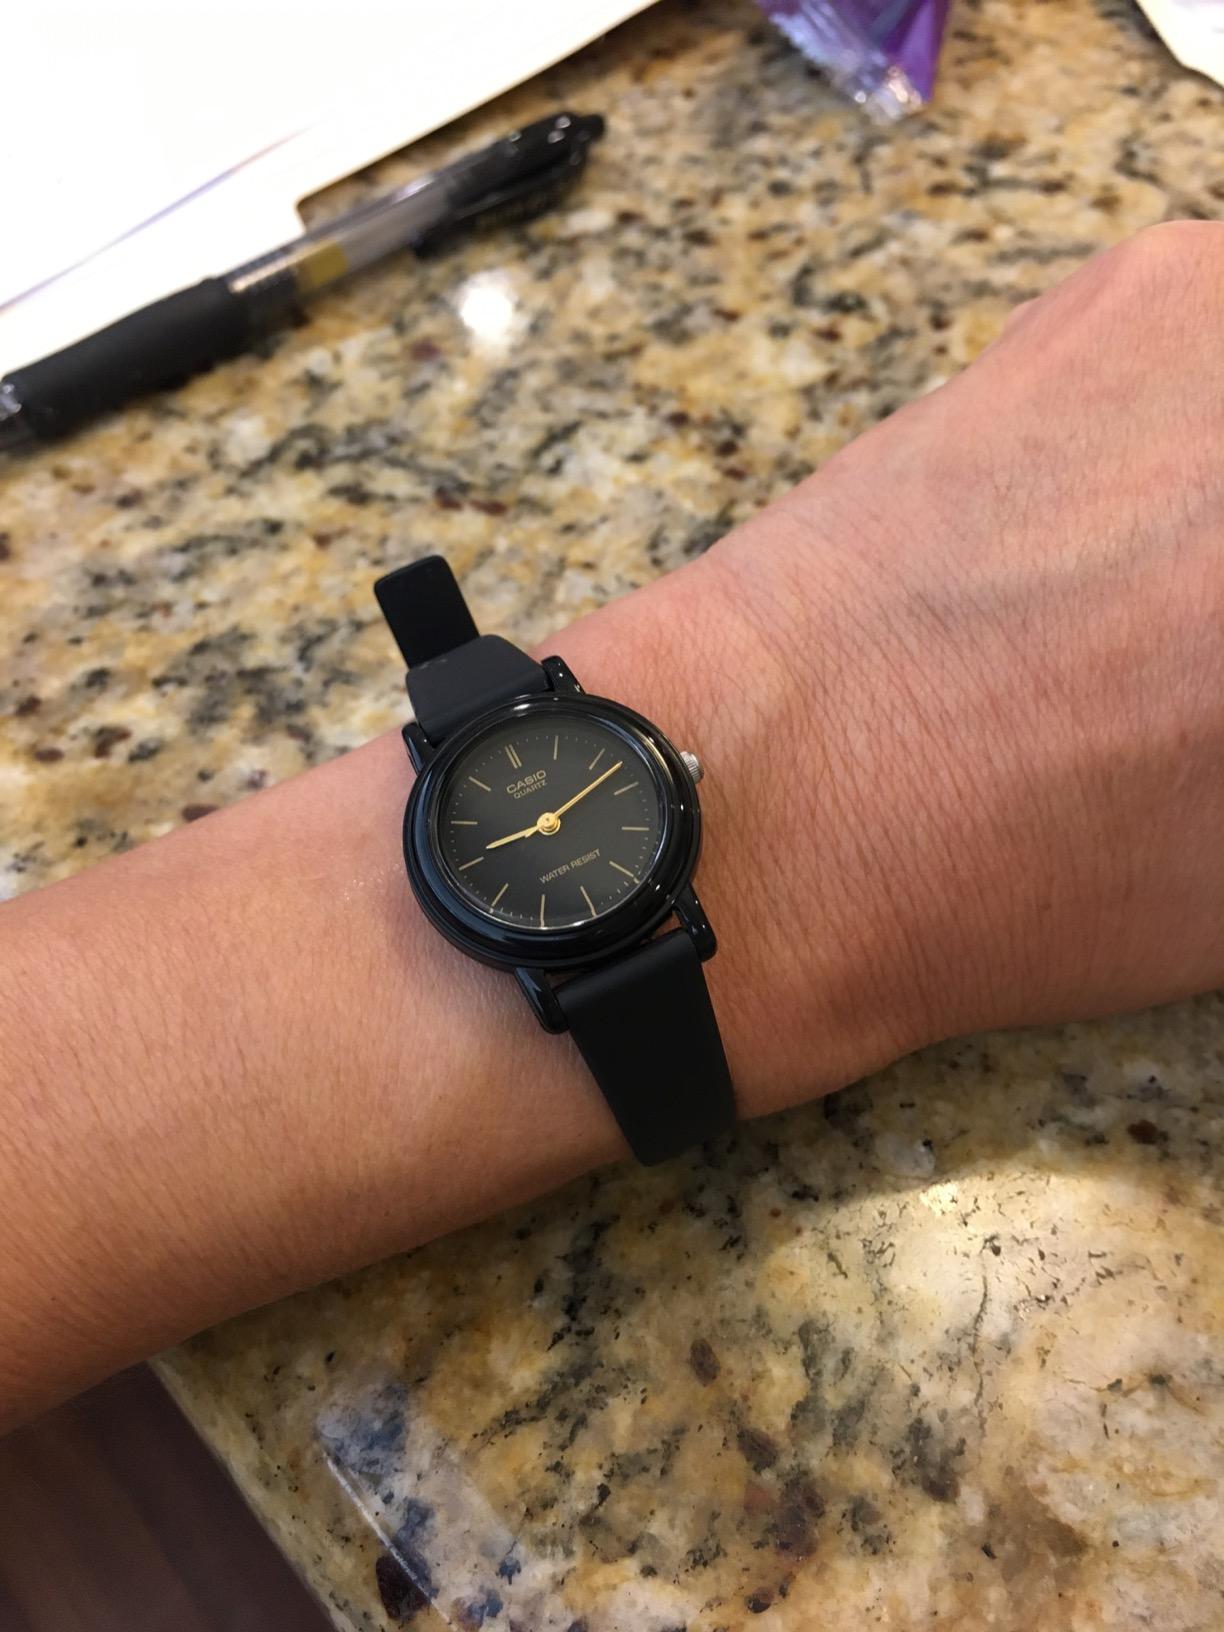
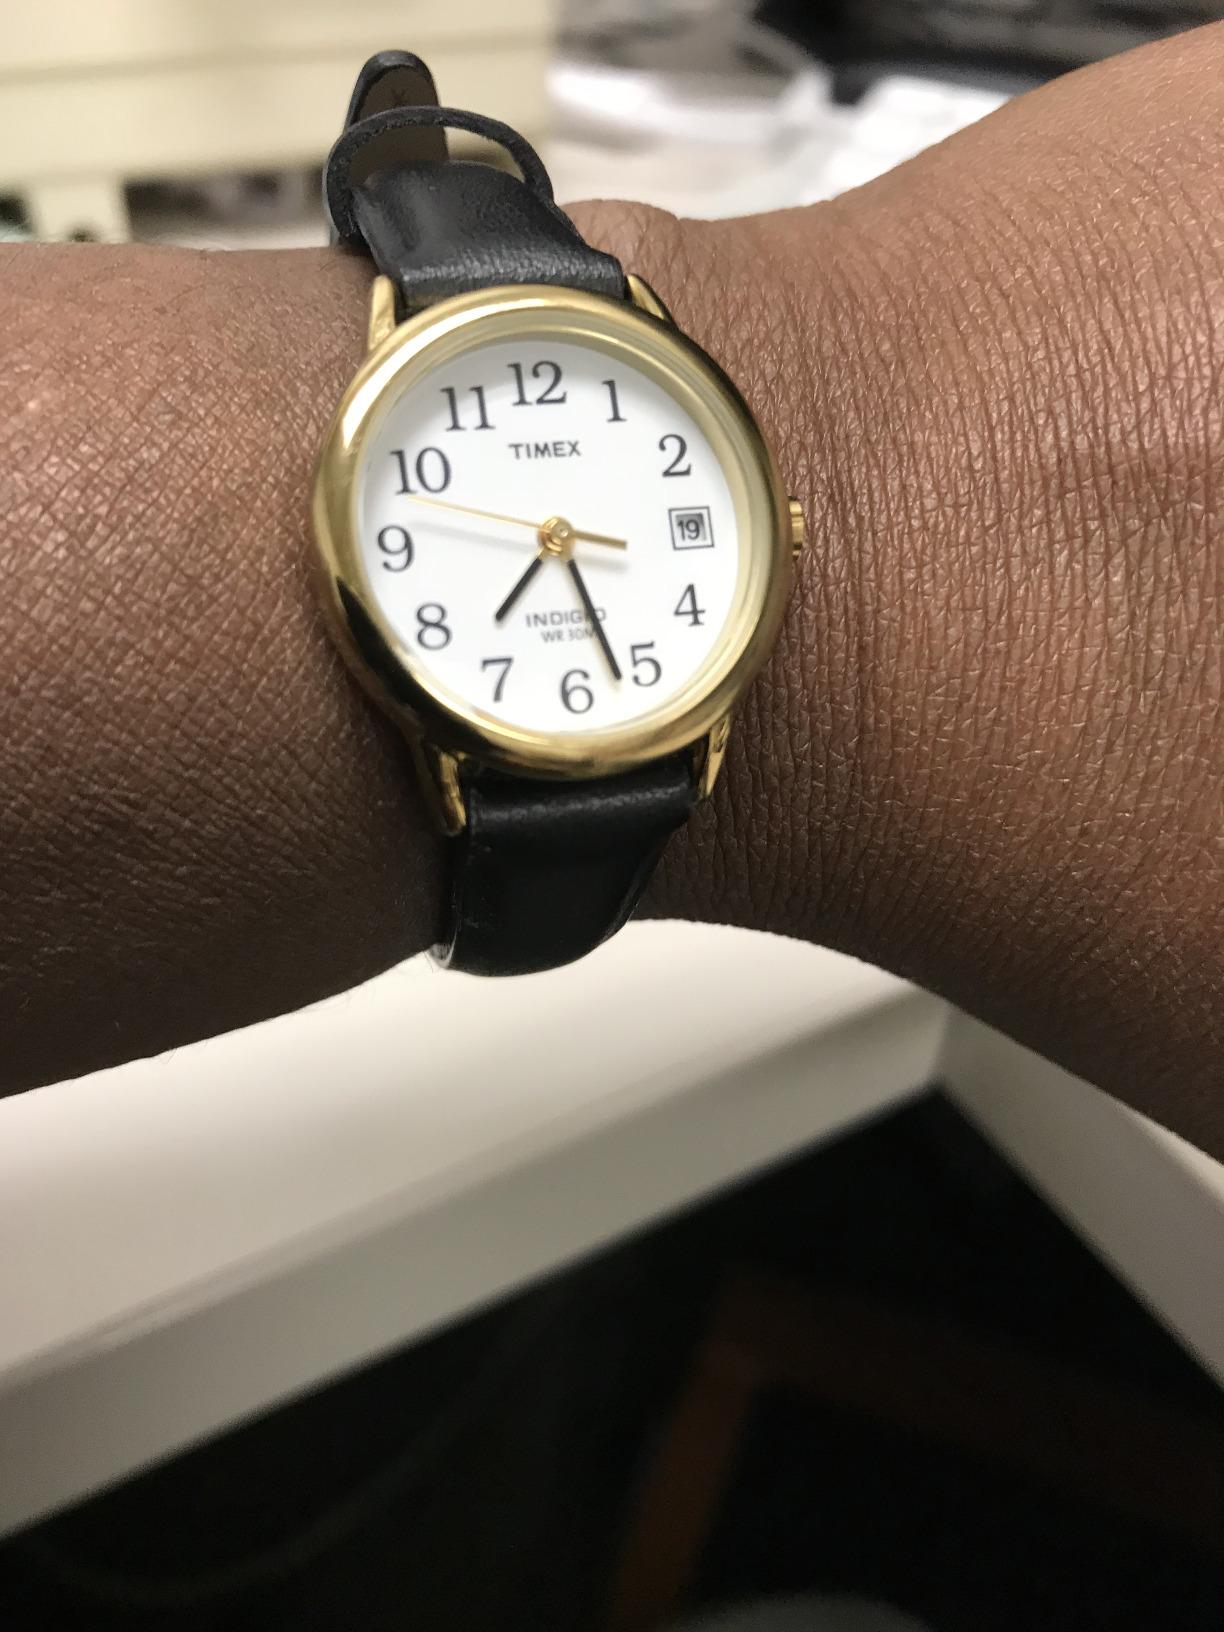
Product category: accessories_watch
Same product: no